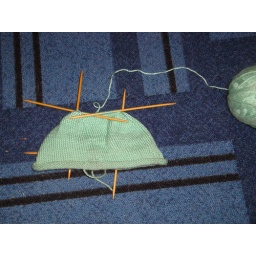
sorbet green hat I have been knitting for over a year.